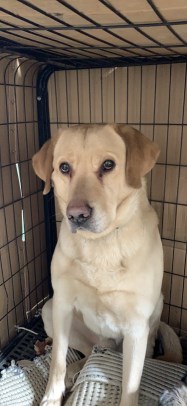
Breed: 3580-n000122-Labrador_retriever